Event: Nepal Earthquake
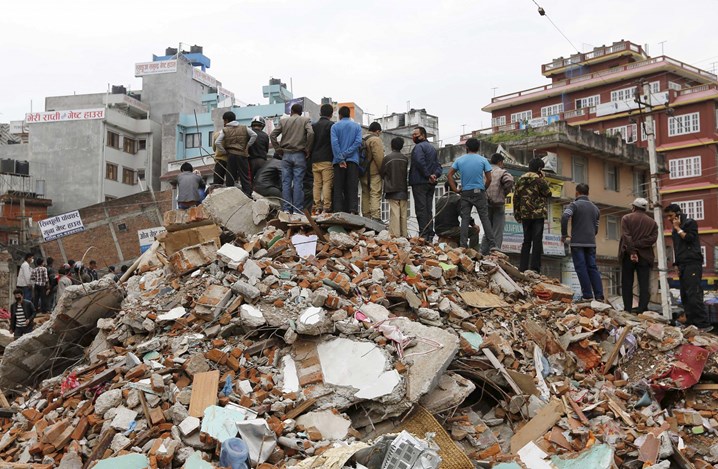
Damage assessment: damage